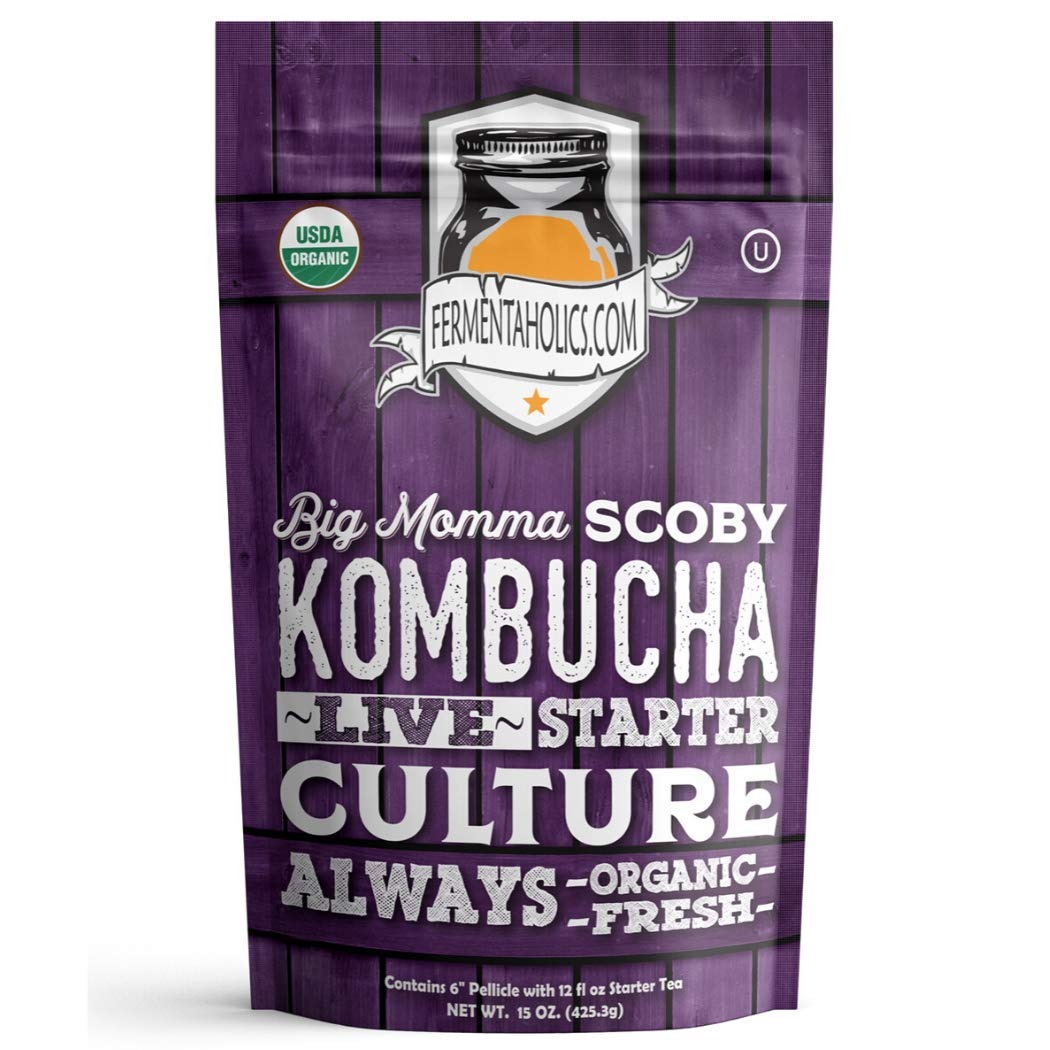
Item Name: Fermentaholics BIG MOMMA Kombucha SCOBY With Twelve Ounces of Starter Tea - Live Kombucha Starter Culture | Extra Large 6" Pellicle | Makes A One Gallon Batch | 1.5 Cups of Strong Mature Starter Tea
Bullet Point 1: ★ LARGE AND IN CHARGE ★ Packed in 1.5 cups of matured starter tea, this Big Momma is 6" in diameter, sure to give your kombucha a powerful kick start!
Bullet Point 2: ★ USDA ORGANIC SCOBY ★ Our cultures are Organic & Kosher, grown in our fully licensed lab. Quality is our priority!
Bullet Point 3: ★ BREW WITH CONFIDENCE ★ Our easy instructions guide you step by step through your first fermentation. If you have questions, we are here and happy to help!
Bullet Point 4: ★ MAKES ONE GALLON ★ This is the perfect culture to start your first gallon of kombucha at home. If properly cared for, your Big Momma SCOBY can brew for a lifetime!
Bullet Point 5: ★ MOST SUSTAINABLE OPTION FOR KOMBUCHA LOVERS ★ Eliminate the need for single-use bottles and energy involved in store-bought kombucha production. Save money AND help reduce your footprint!
Product Description: Ever wanted to try brewing your own kombucha? It's easy! Fermentaholics Extra Large Kombucha SCOBY is guaranteed to brew kombucha, you can't go wrong! These SCOBYs have undergone a long fermentation time to ensure development of beneficial acids in the starter liquid provided! This is the only kombucha culture you need to brew a lifetime worth of kombucha in the comfort of your own home. Full instructions are included to get you started, along with full customer support if you need help with anything along the way.
Value: 1.0
Unit: Count

Price: 17.99